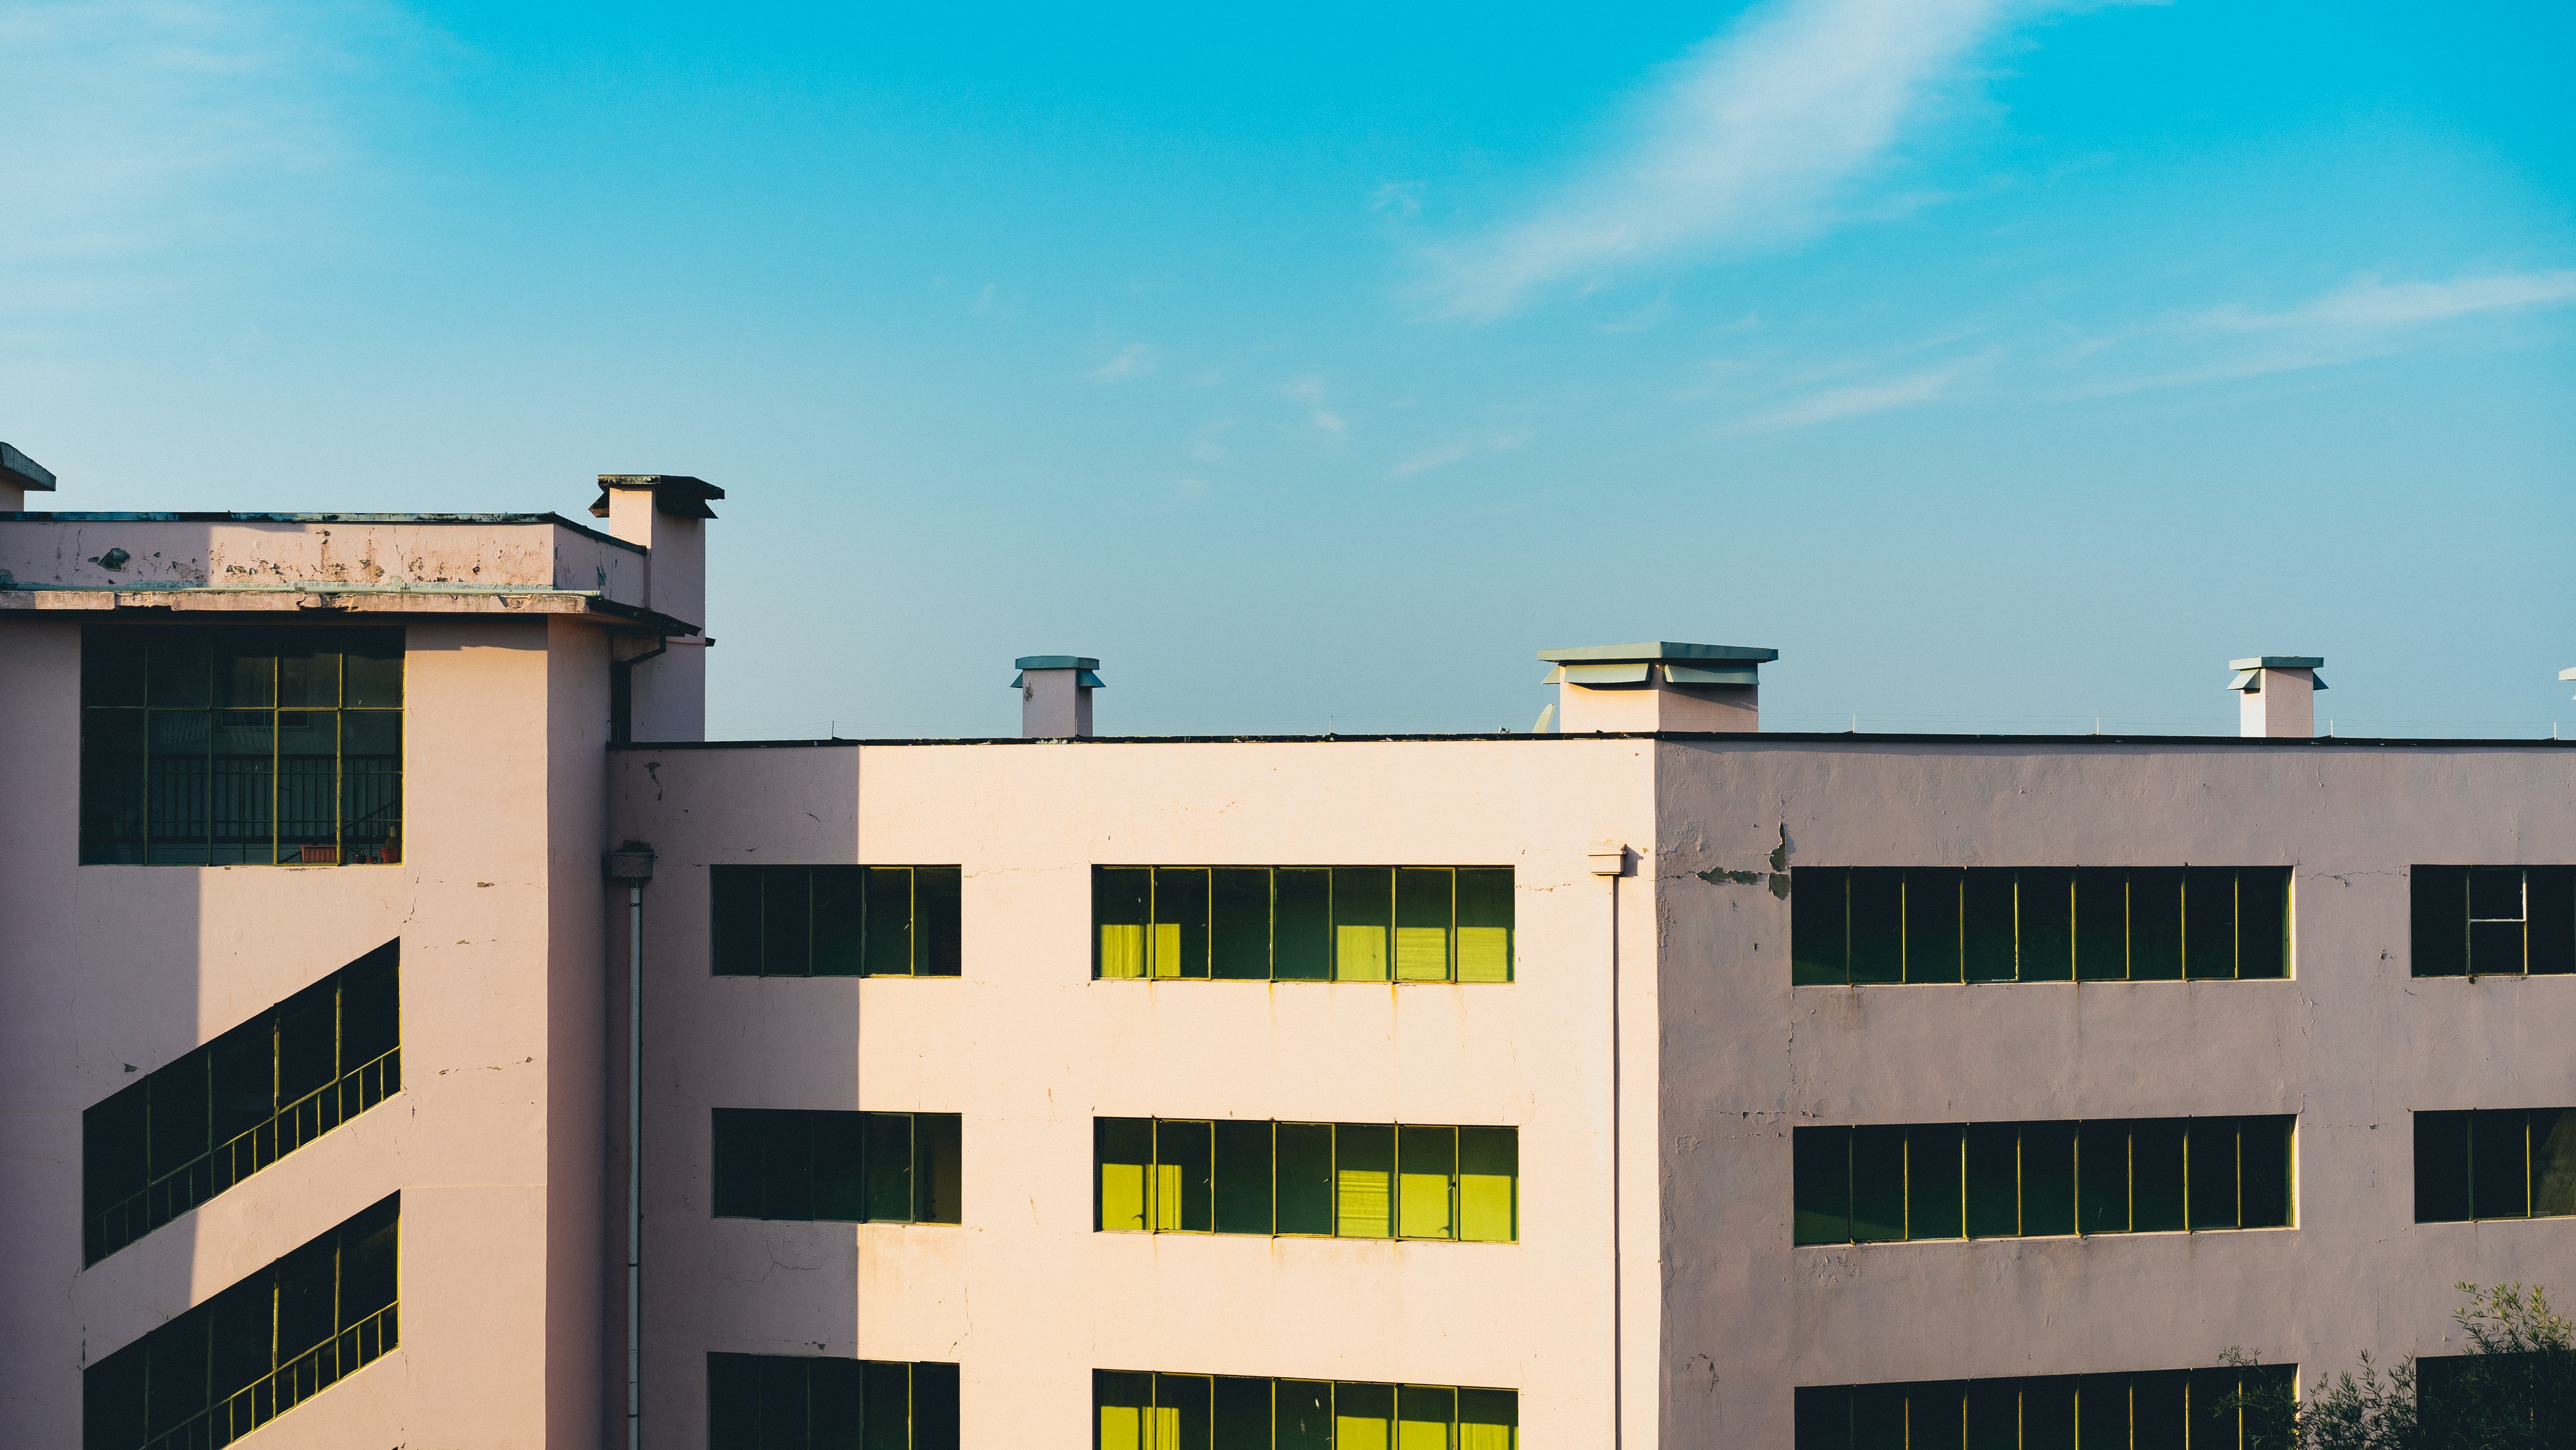
daytime, window, green, property, facade, real estate, building, urban area, apartment, Colorfulness, condominium, fixture, residential area, parallel, commercial building, urban design, tower block, composite material, Material property, rectangle, home, mixed use, square, balcony